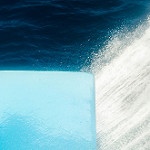
Scene: Outdoor